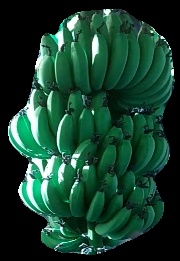
Variety: pachbale
Grade: grade1